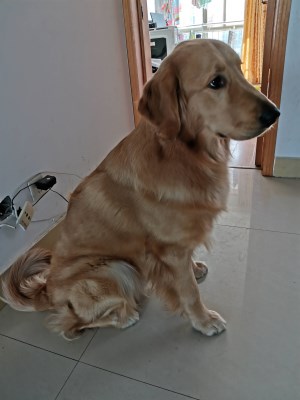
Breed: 5355-n000126-golden_retriever